History of India

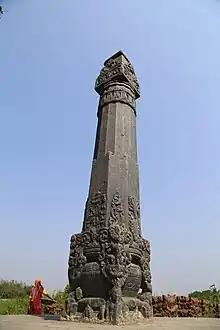
Pillar from the Karnat capital of Simraungadh

The Pallavas, during the 4th to 9th centuries were, alongside the Guptas of the North, great patronisers of Sanskrit development in the South of the Indian subcontinent. The Pallava reign saw the first Sanskrit inscriptions in a script called Grantha. Early Pallavas had different connexions to Southeast Asian countries. The Pallavas used Dravidian architecture to build some very important Hindu temples and academies in Mamallapuram, Kanchipuram and other places; their rule saw the rise of great poets. The practice of dedicating temples to different deities came into vogue followed by fine artistic temple architecture and sculpture style of Vastu Shastra.